Industrial Magic

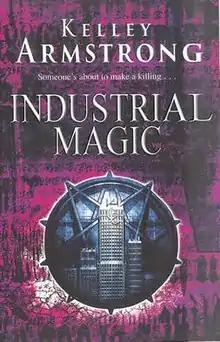
Time Warner (UK) cover art

Industrial Magic is a fantasy novel by Canadian author Kelley Armstrong. The fourth book in the Women of the Otherworld series, features the witch Paige Winterbourne.